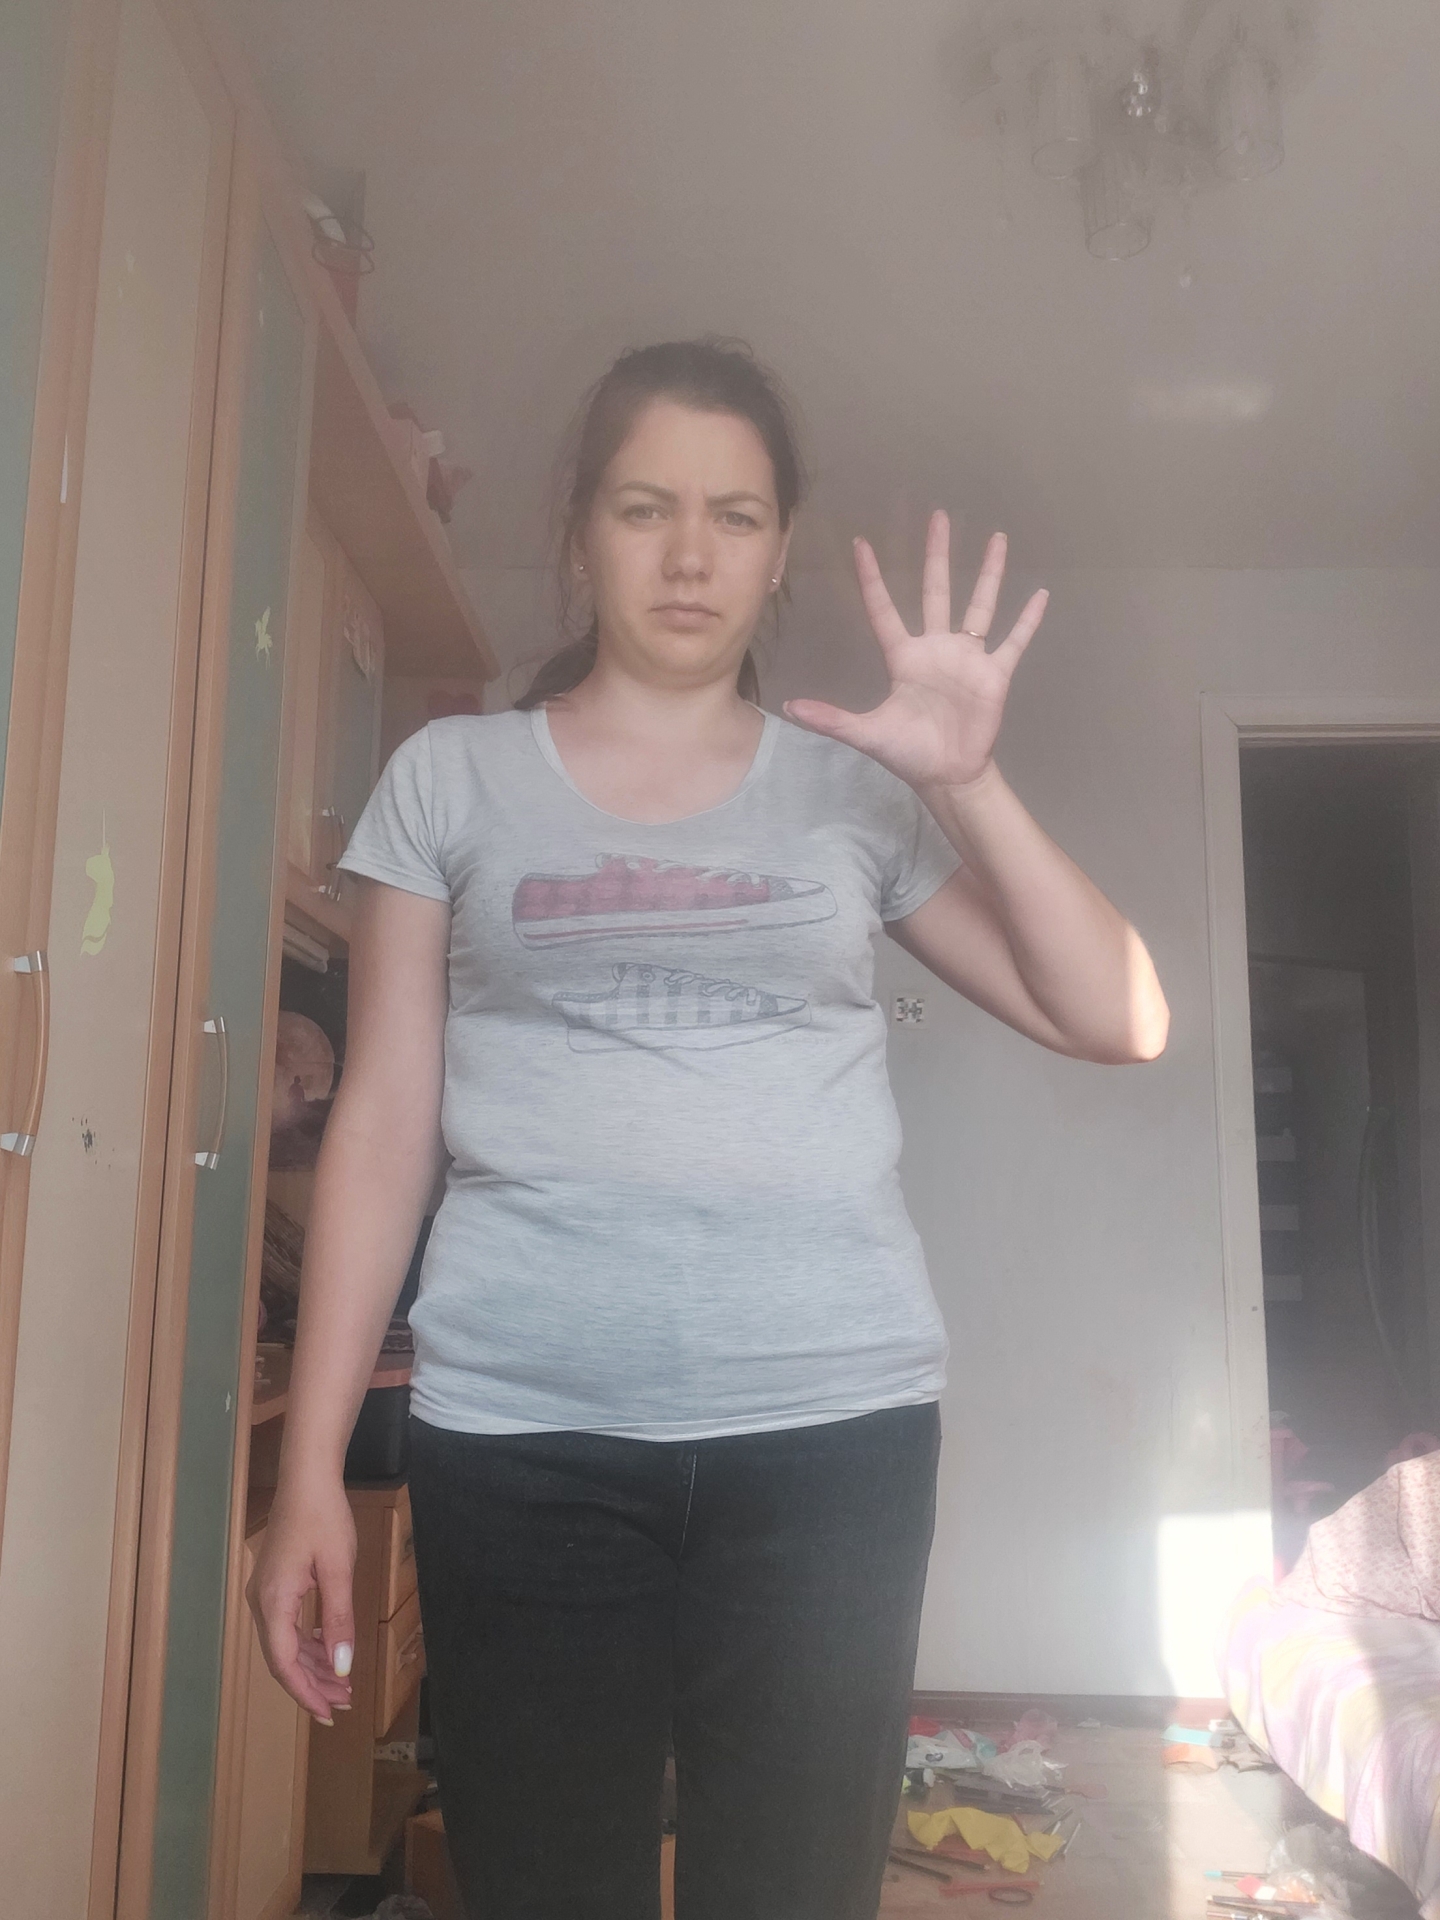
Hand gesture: palm